Māngere Bridge (bridges)

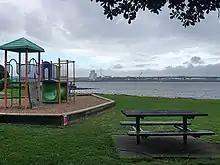
View of the replacement bridge during construction in 2022

The location of the initial bridge was originally a naturally formed basalt rock causeway used by Tāmaki Māori, traversable by foot at low tide (except for a shallow tidal stream of a few metres in width). The causeway connected the two halves of the Ngāti Whātua Māngere-Onehunga kāinga complex in the early 19th Century. In 1847, the first ferry service between Onehunga and Māngere was established, where passengers would need to raise a flag on the Māngere shore to signal the ferry operator. In 1858, a large section of the rock walkway was destroyed with dynamite, to allow for more intensive shipping in the harbour.